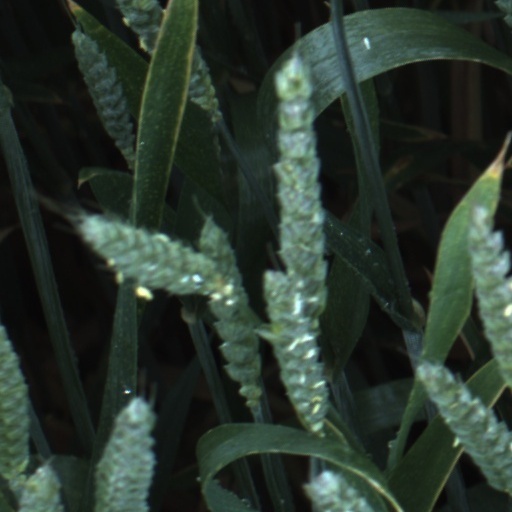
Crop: wheat